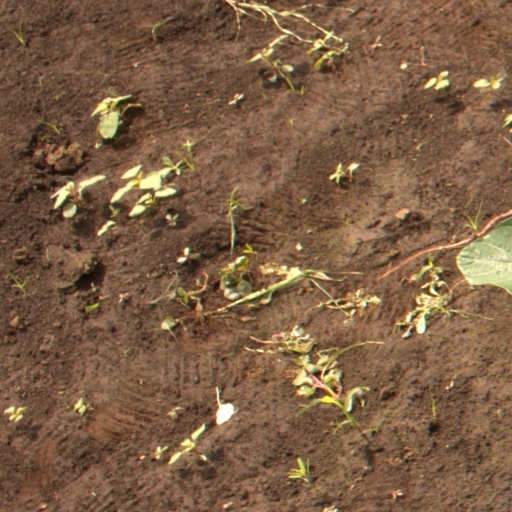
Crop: soybean